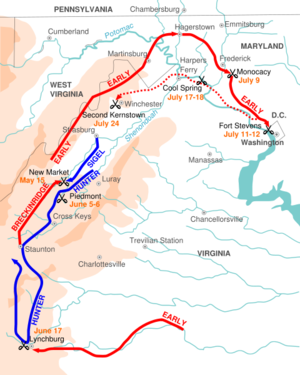
Shenandoah-kampagnen / De tre kampagner i Shenandoah i 1864 / Earlys raid og operationer mod B&O Railroad (juni – august 1864)
Kort over operationerne i Shenandoah Dalen fra maj til august 1864
Første halvdel af Shenandoah kampagnen i 1864
Shenandoah-felttoget var en række operationer og slag i den amerikanske borgerkrig, som foregik i Shenandoah-dalen fra maj til oktober 1864. Militærhistorikere deler denne periode i tre adskilte kampagner, men det giver mening at se dem i sammenhæng.